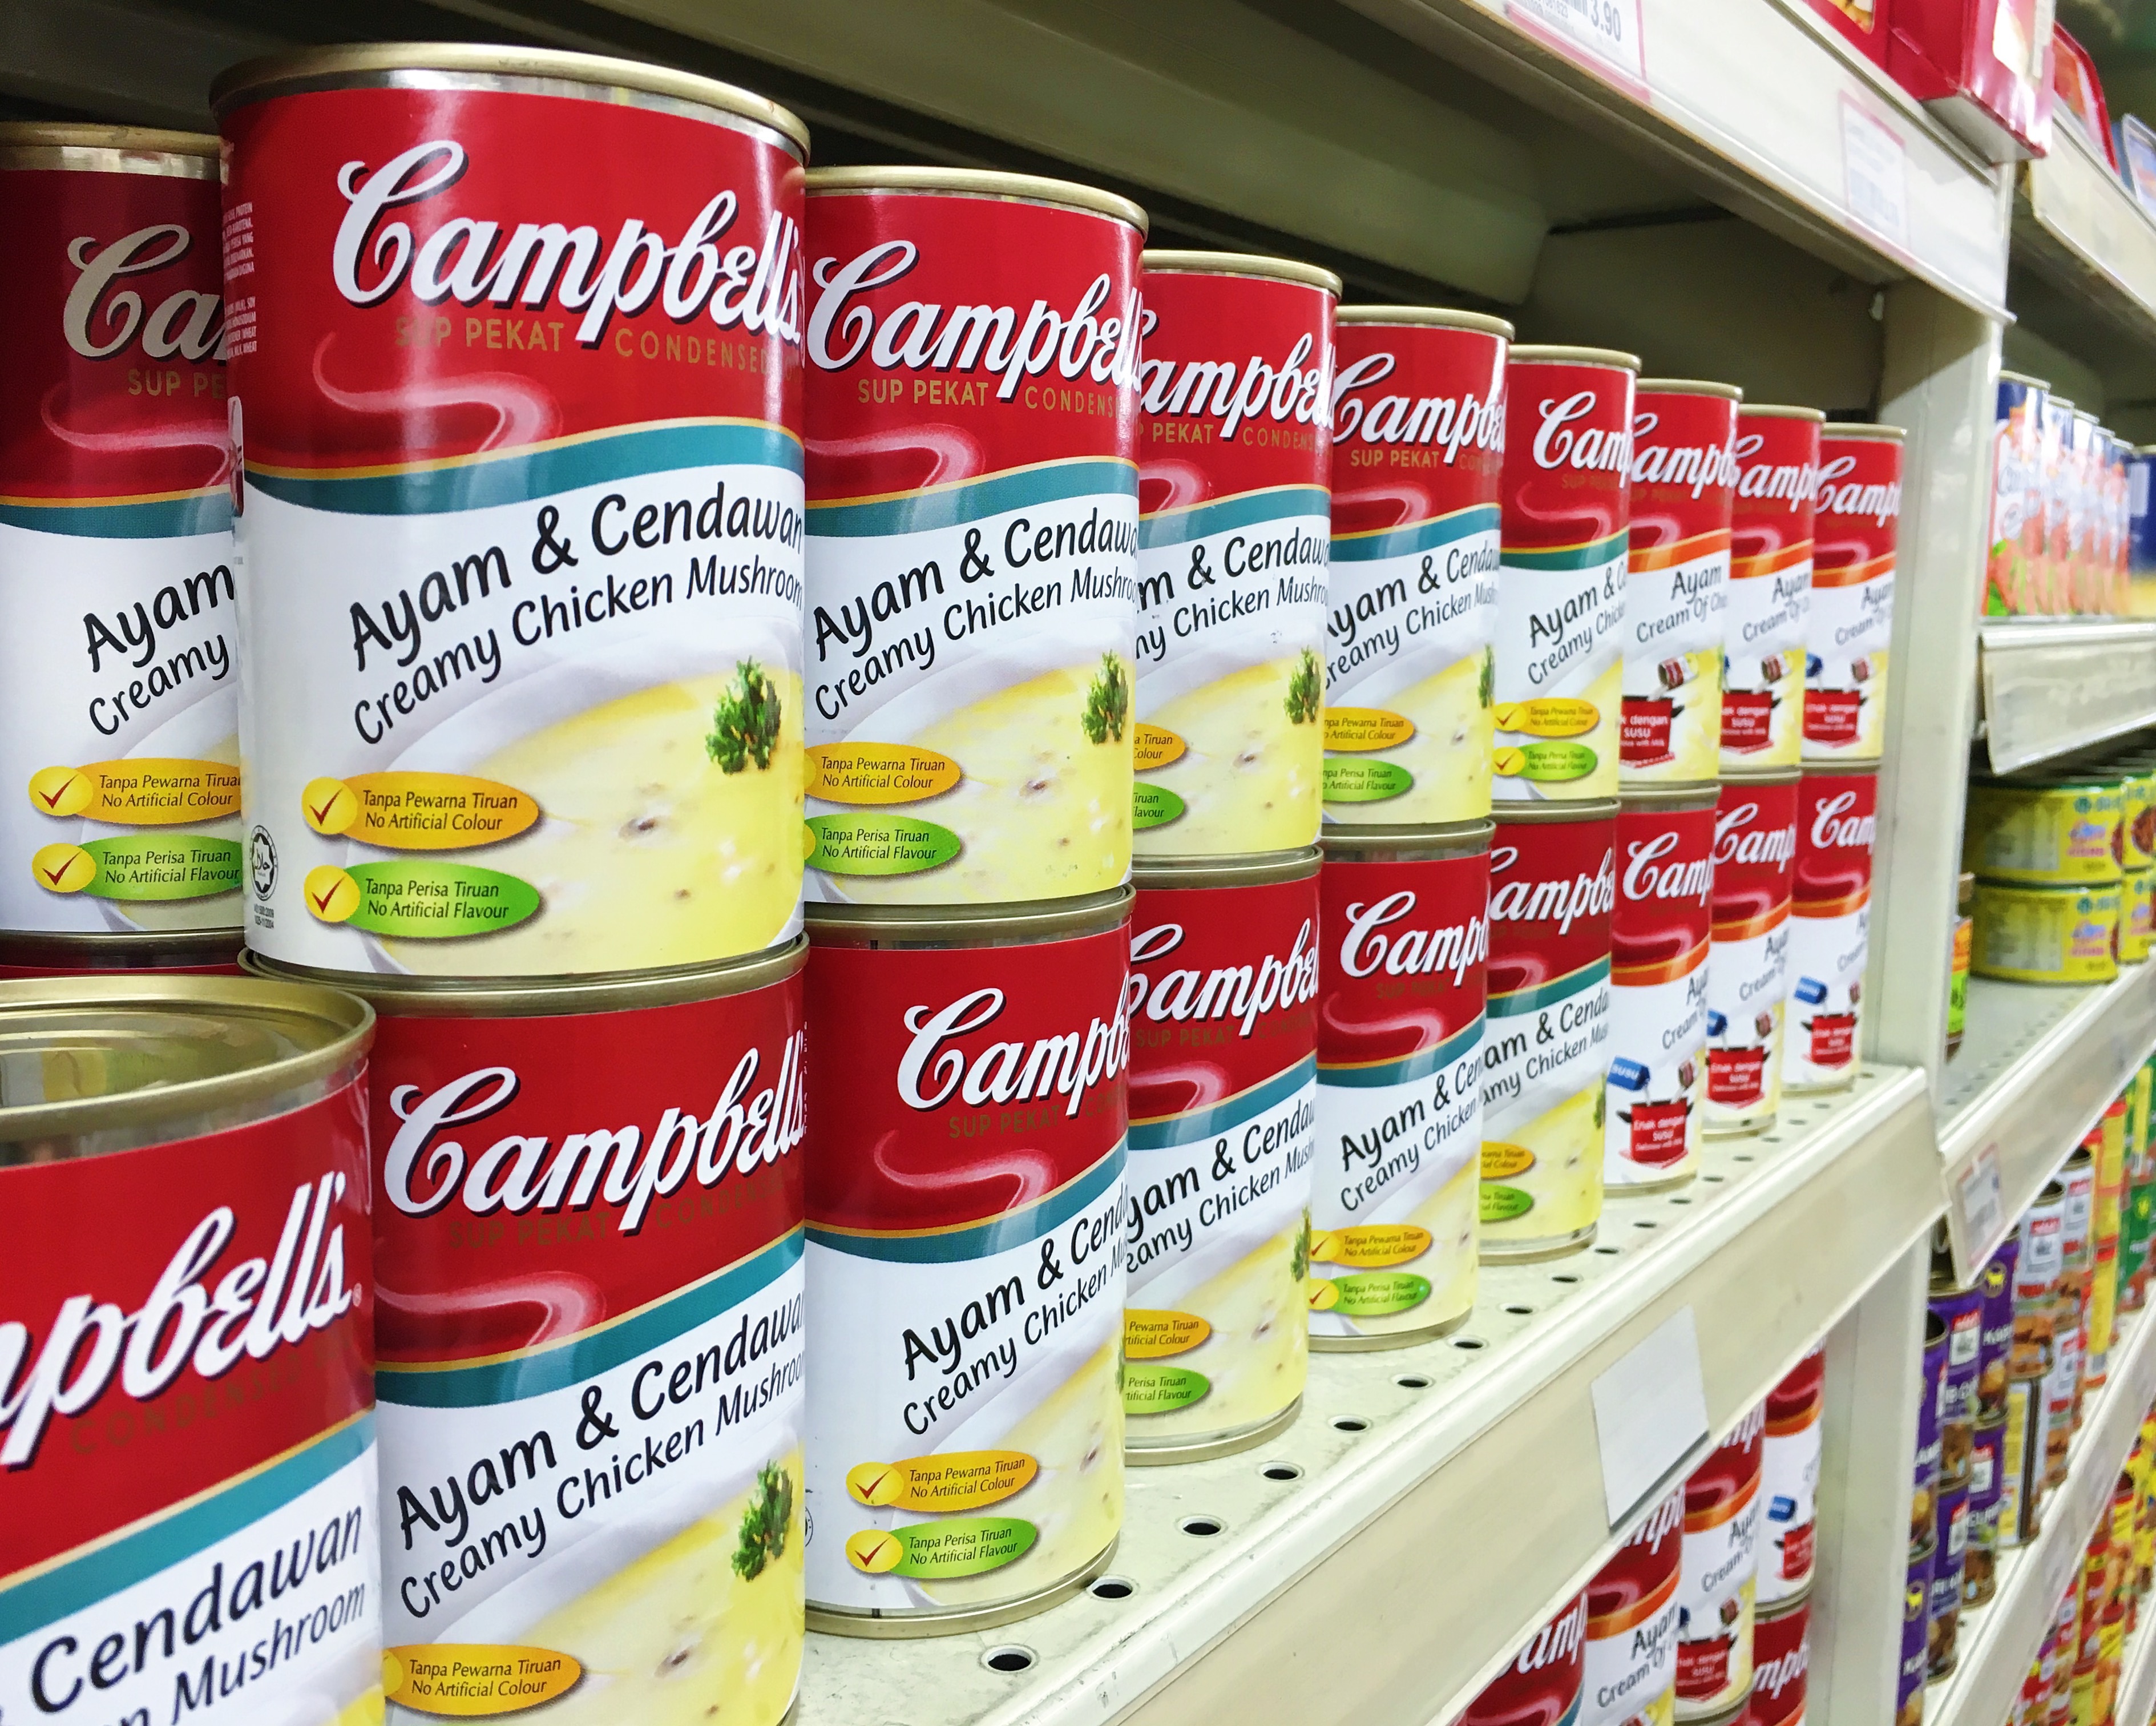
food, produce, drink, supermarket, soft drink, convenience food